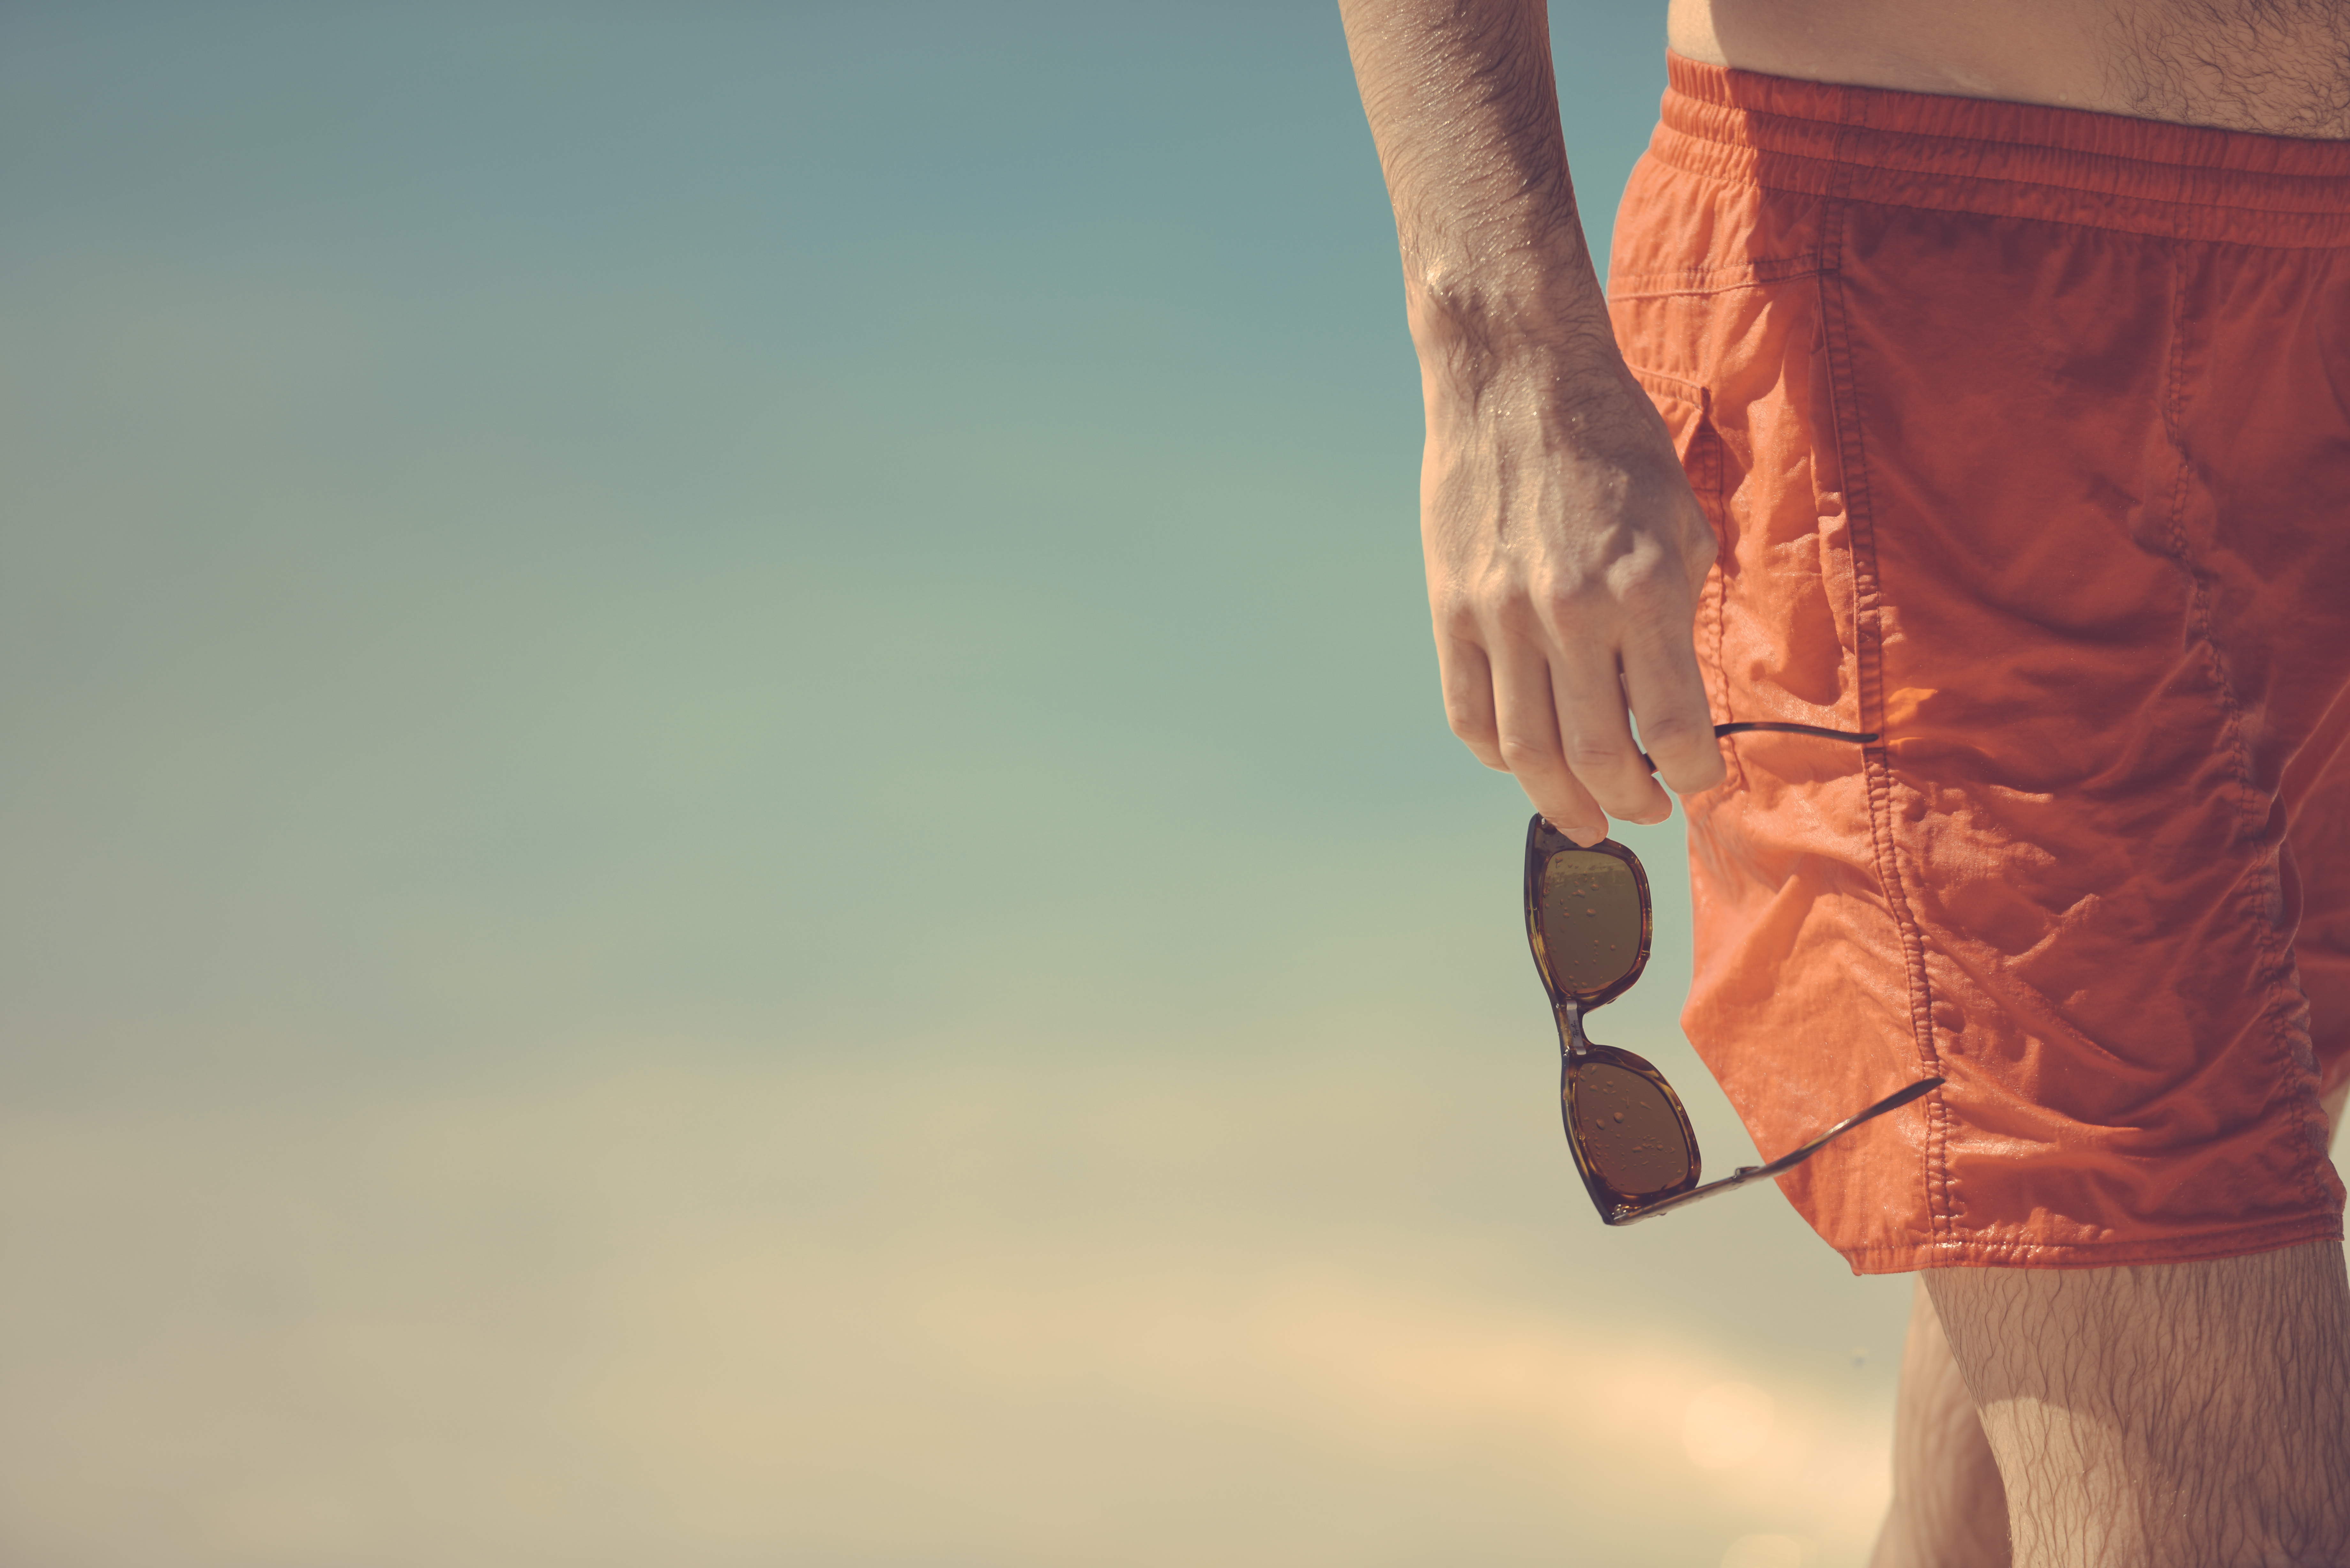
hand, man, beach, person, vacation, guy, finger, red, holiday, fashion, arm, sunglasses, shorts, outfit, interaction, swimming trunks